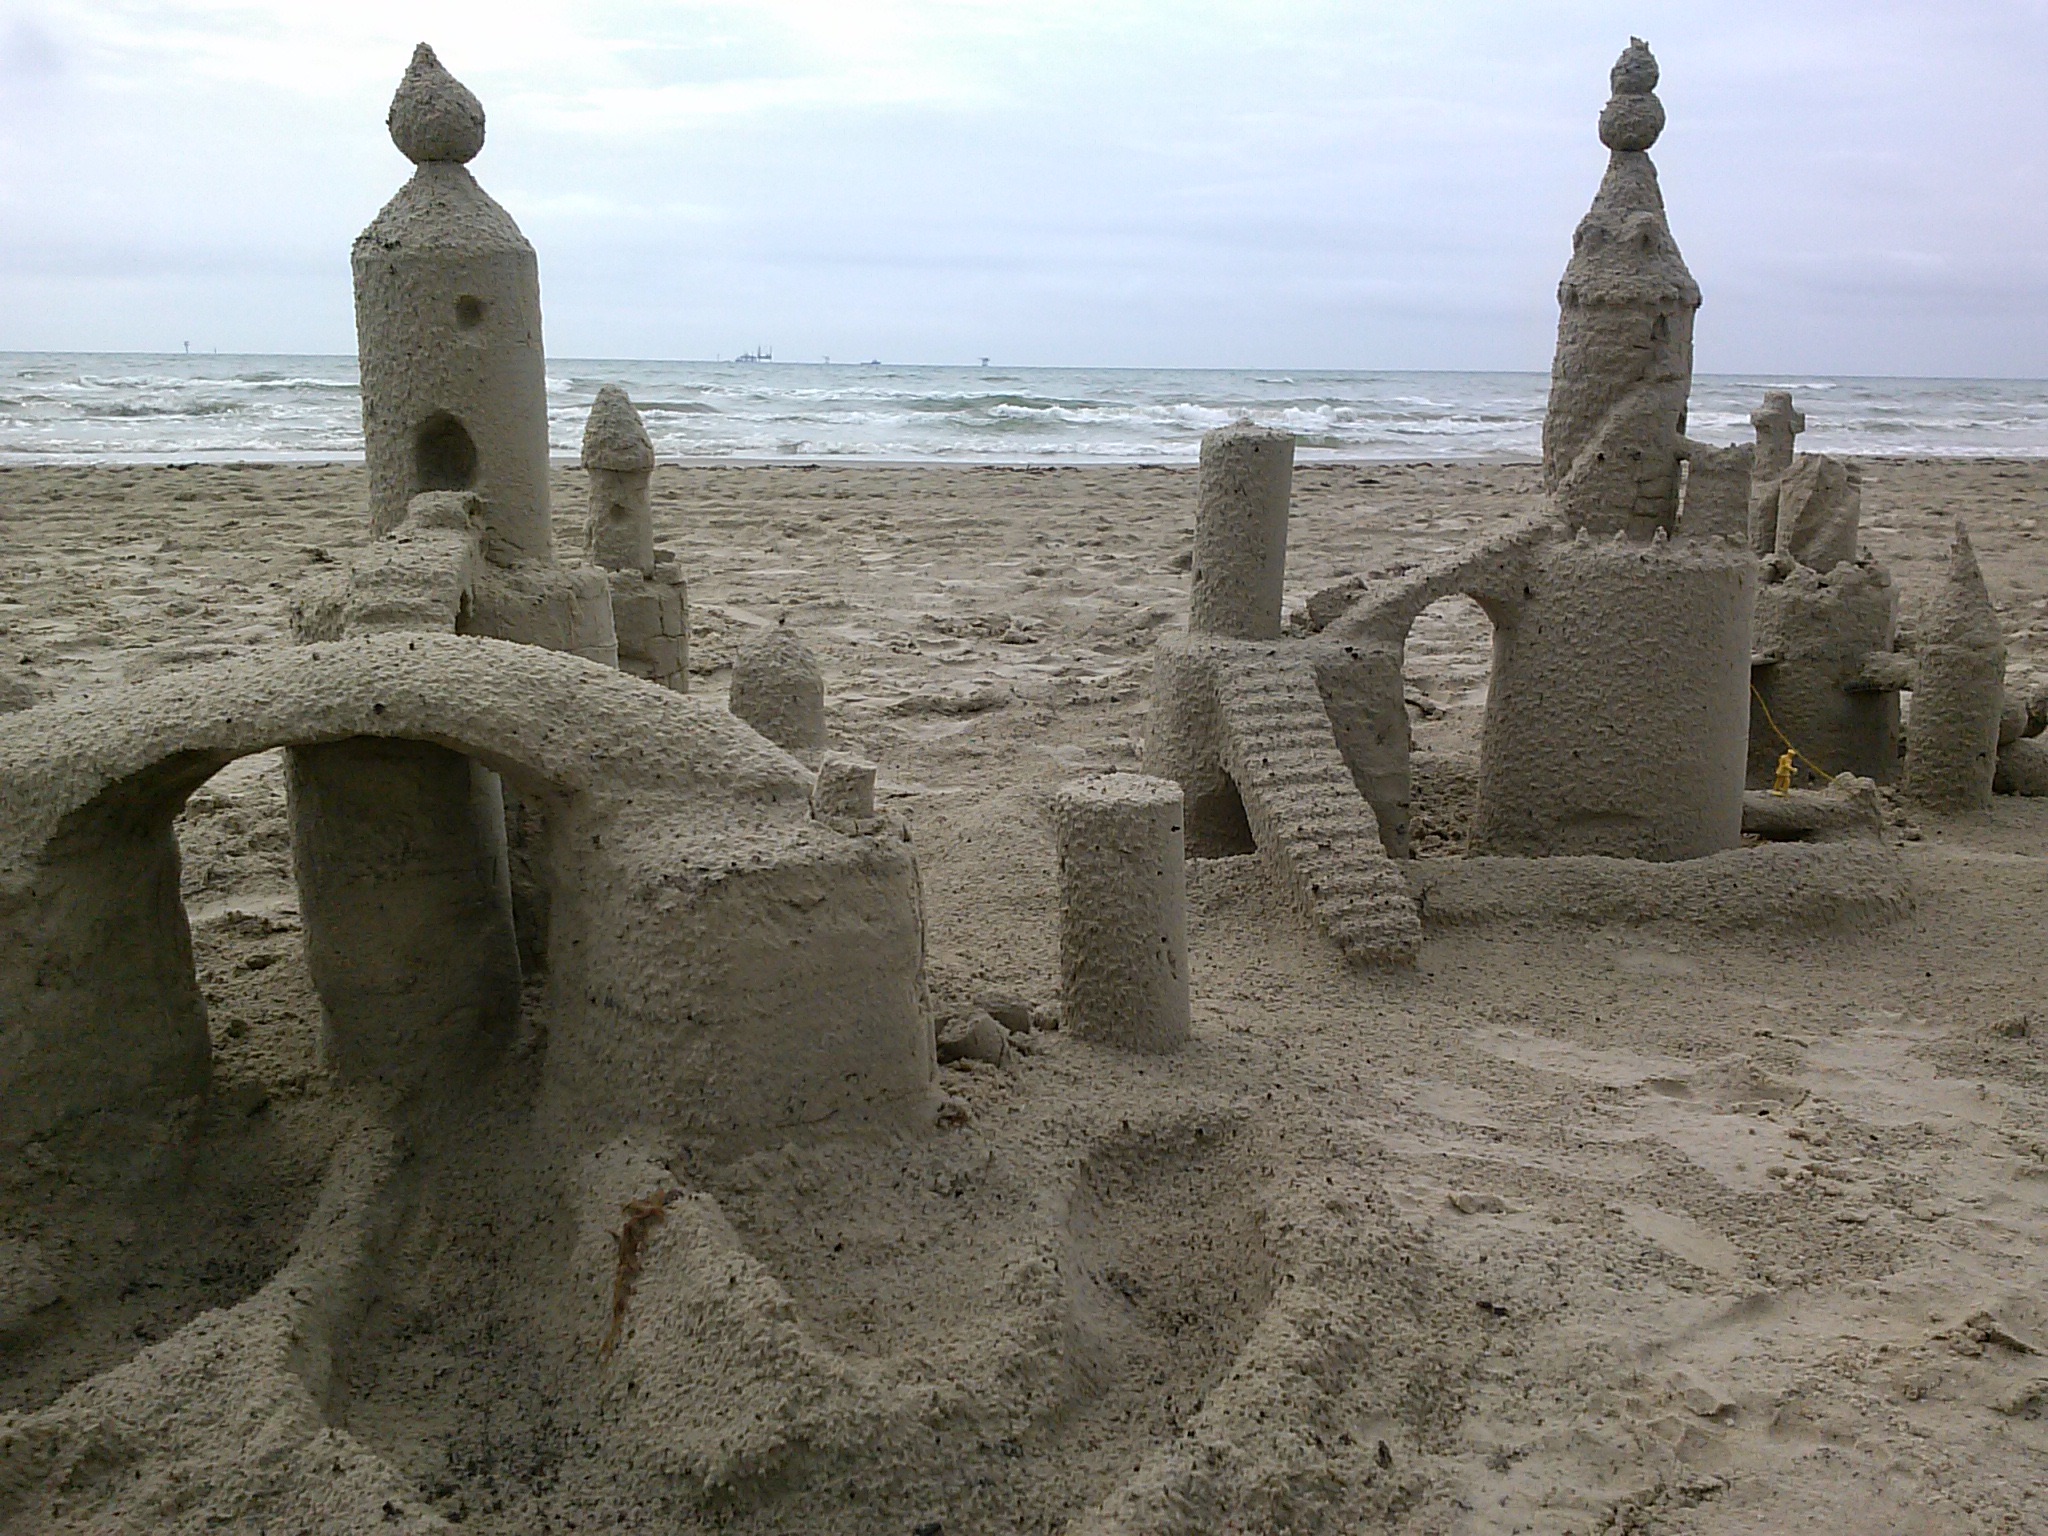
sand, rock, monument, fortification, temple, ruins, history, archaeological site, historic site, ancient history